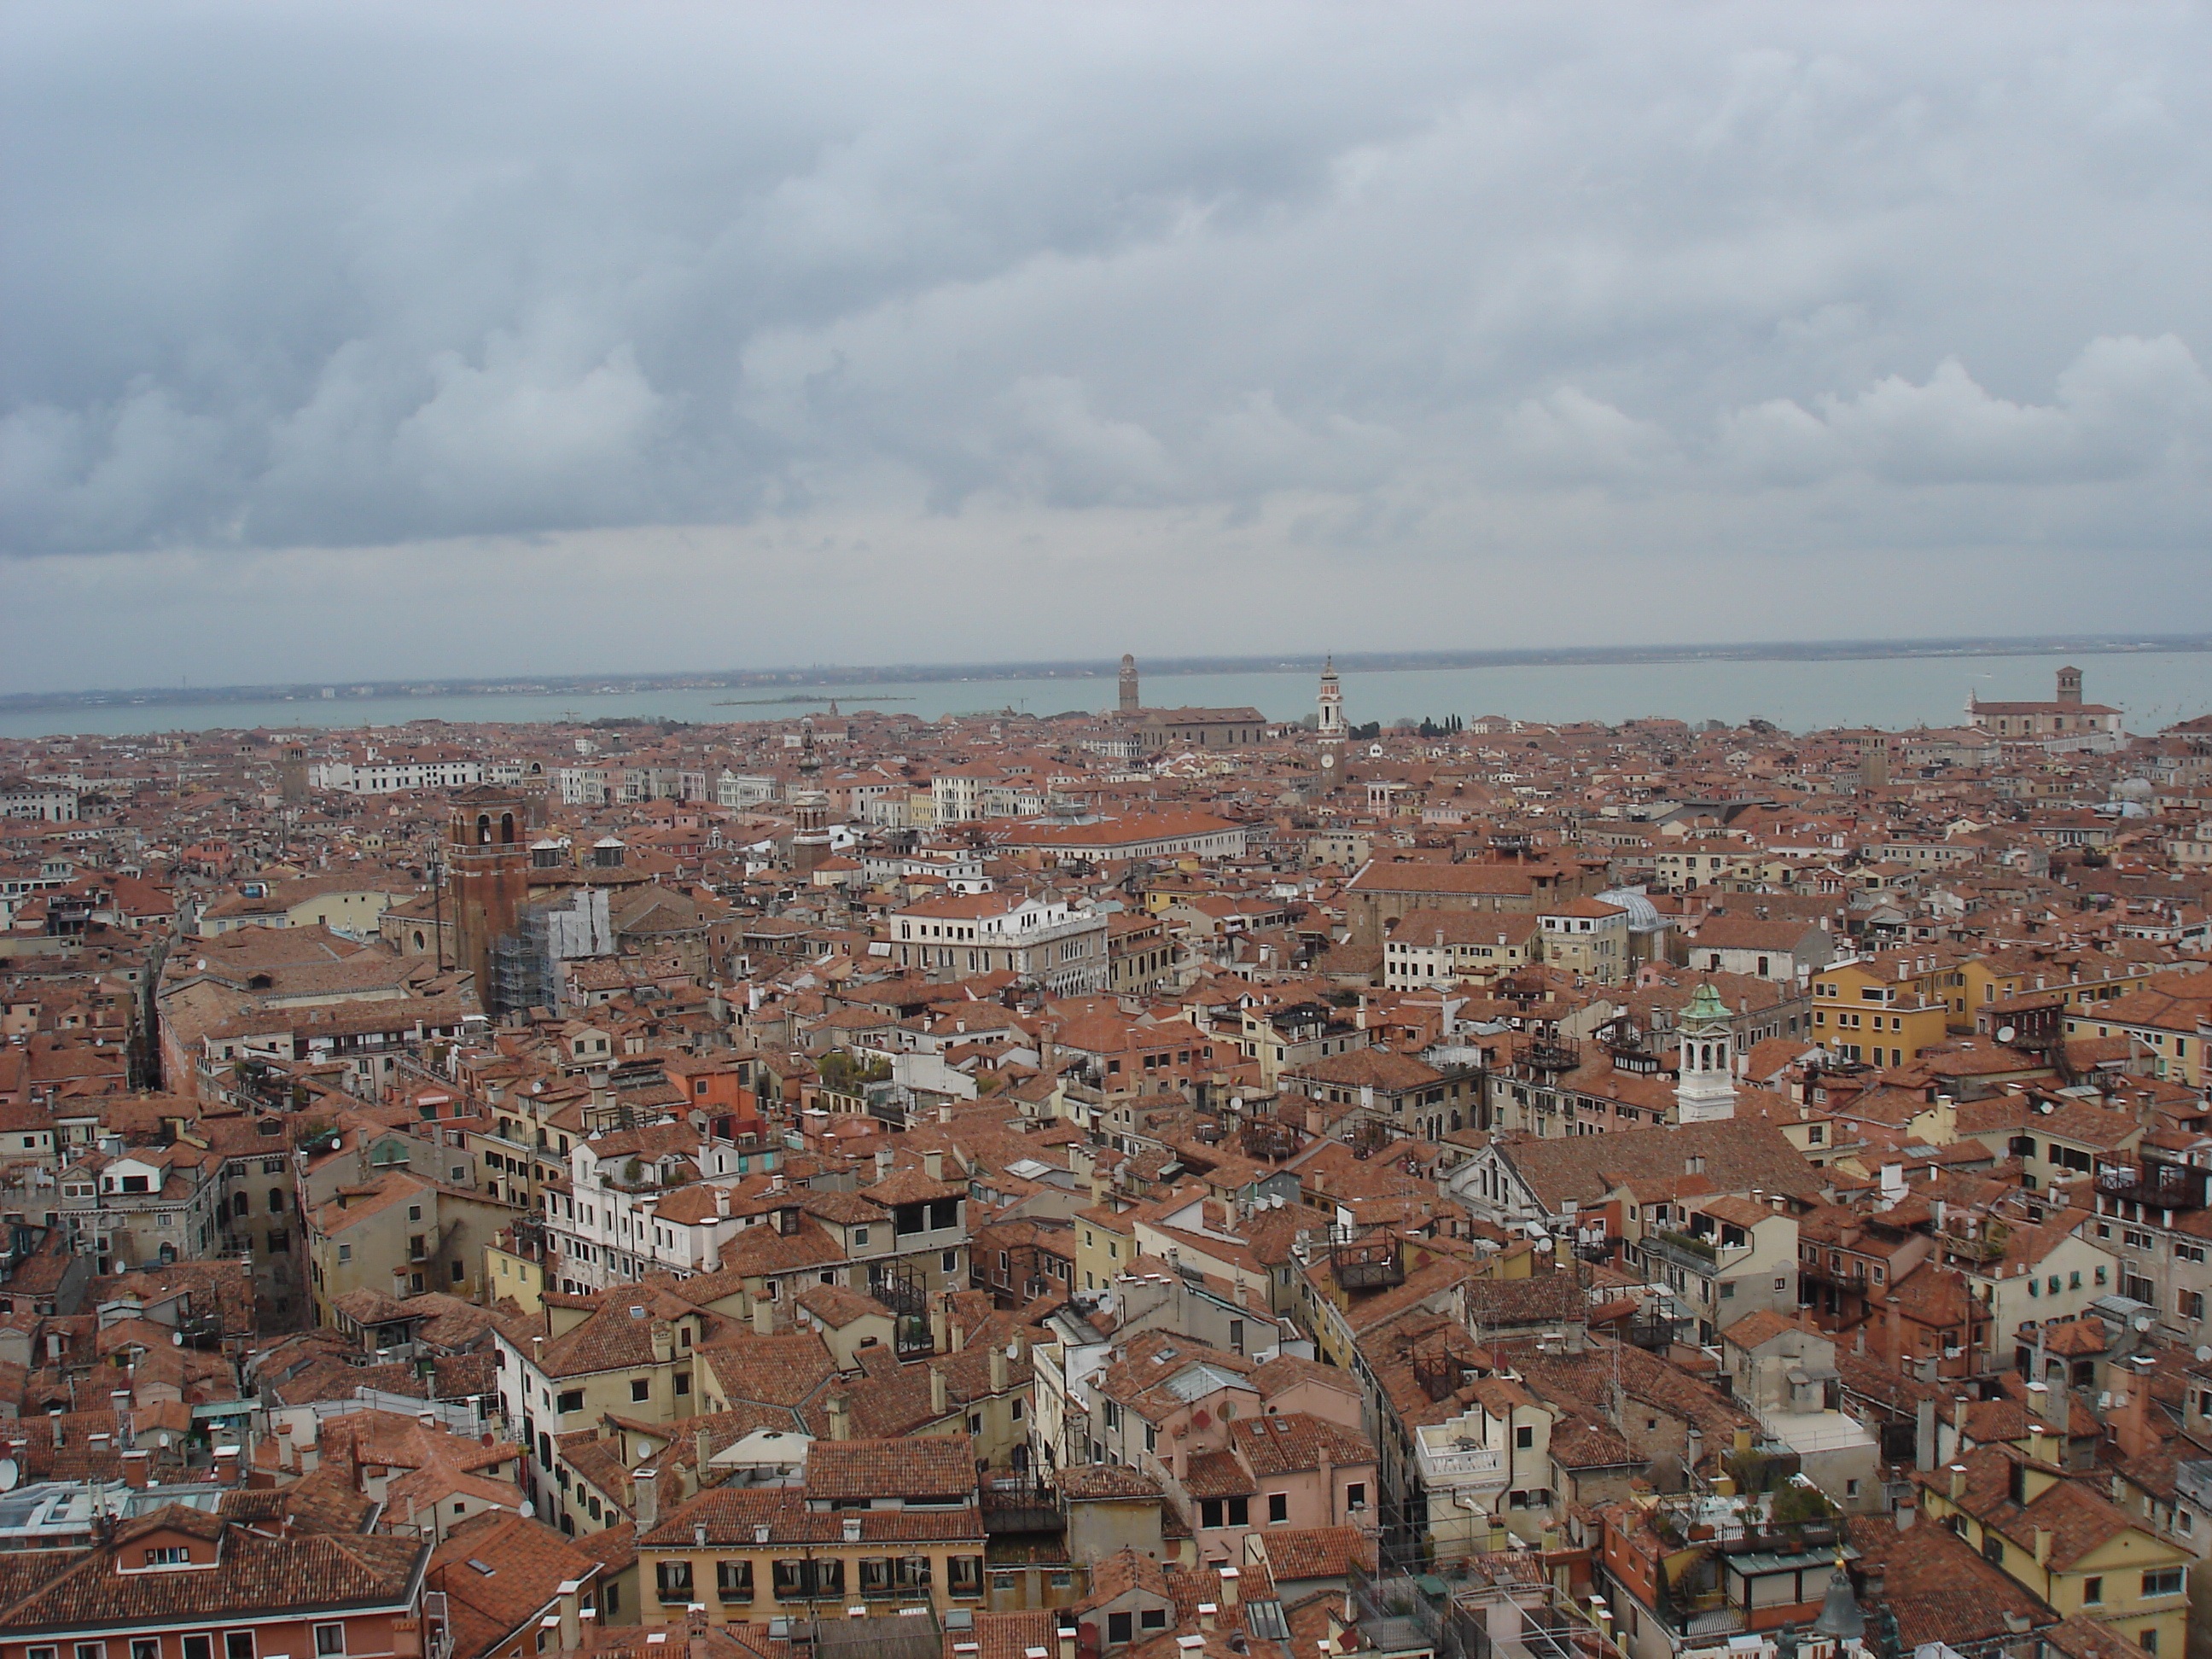
horizon, architecture, skyline, town, old, city, cityscape, panorama, downtown, suburb, orange, italy, venice, houses, roofs, neighbourhood, aerial photography, airphoto, urban area, residential area, human settlement